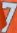
Number: 7